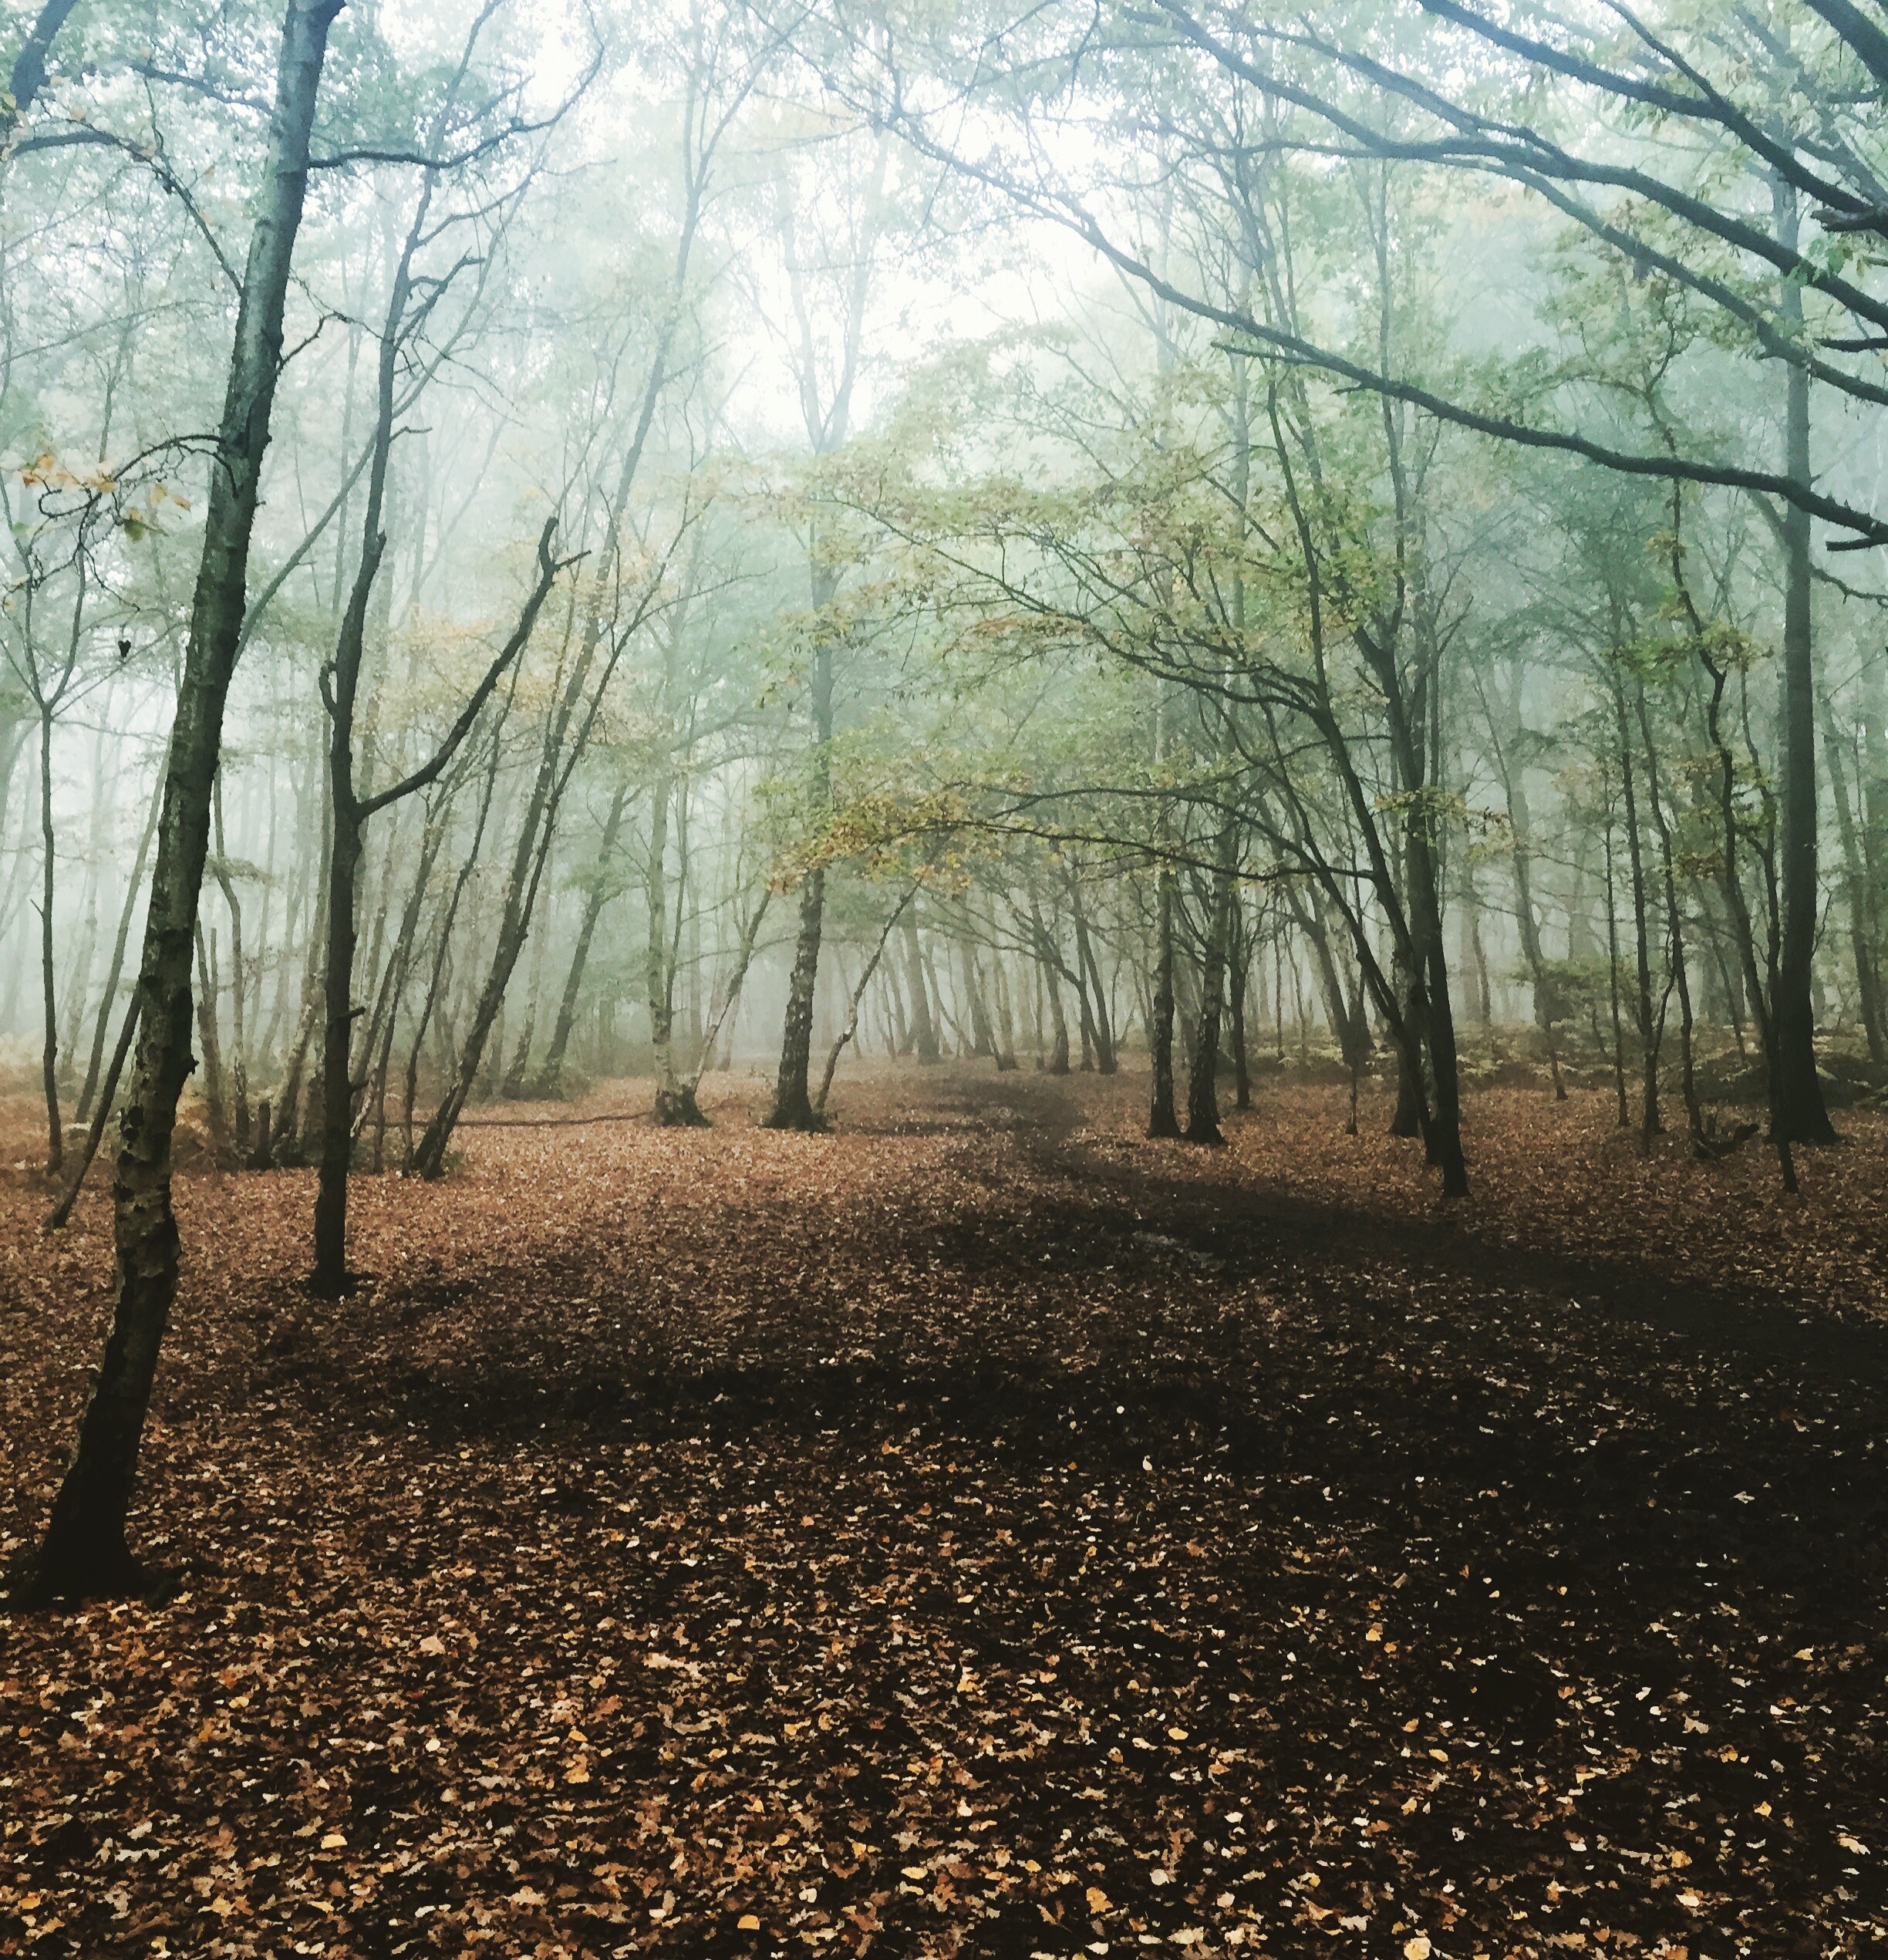
tree, nature, forest, grass, branch, mist, sunlight, morning, leaf, autumn, soil, season, deciduous, woodland, habitat, ecosystem, natural environment, atmospheric phenomenon, woody plant